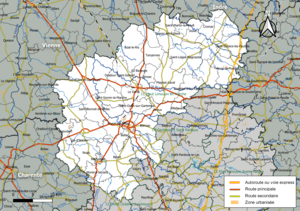
Carte géographique de la Communauté de communes Haut Limousin en Marche, département de la Haute-Vienne, France. Composition au 1er janvier 2019.
La communauté de communes Haut-Limousin en Marche est une communauté de communes française, située dans le département de la Haute-Vienne, en région Nouvelle-Aquitaine.